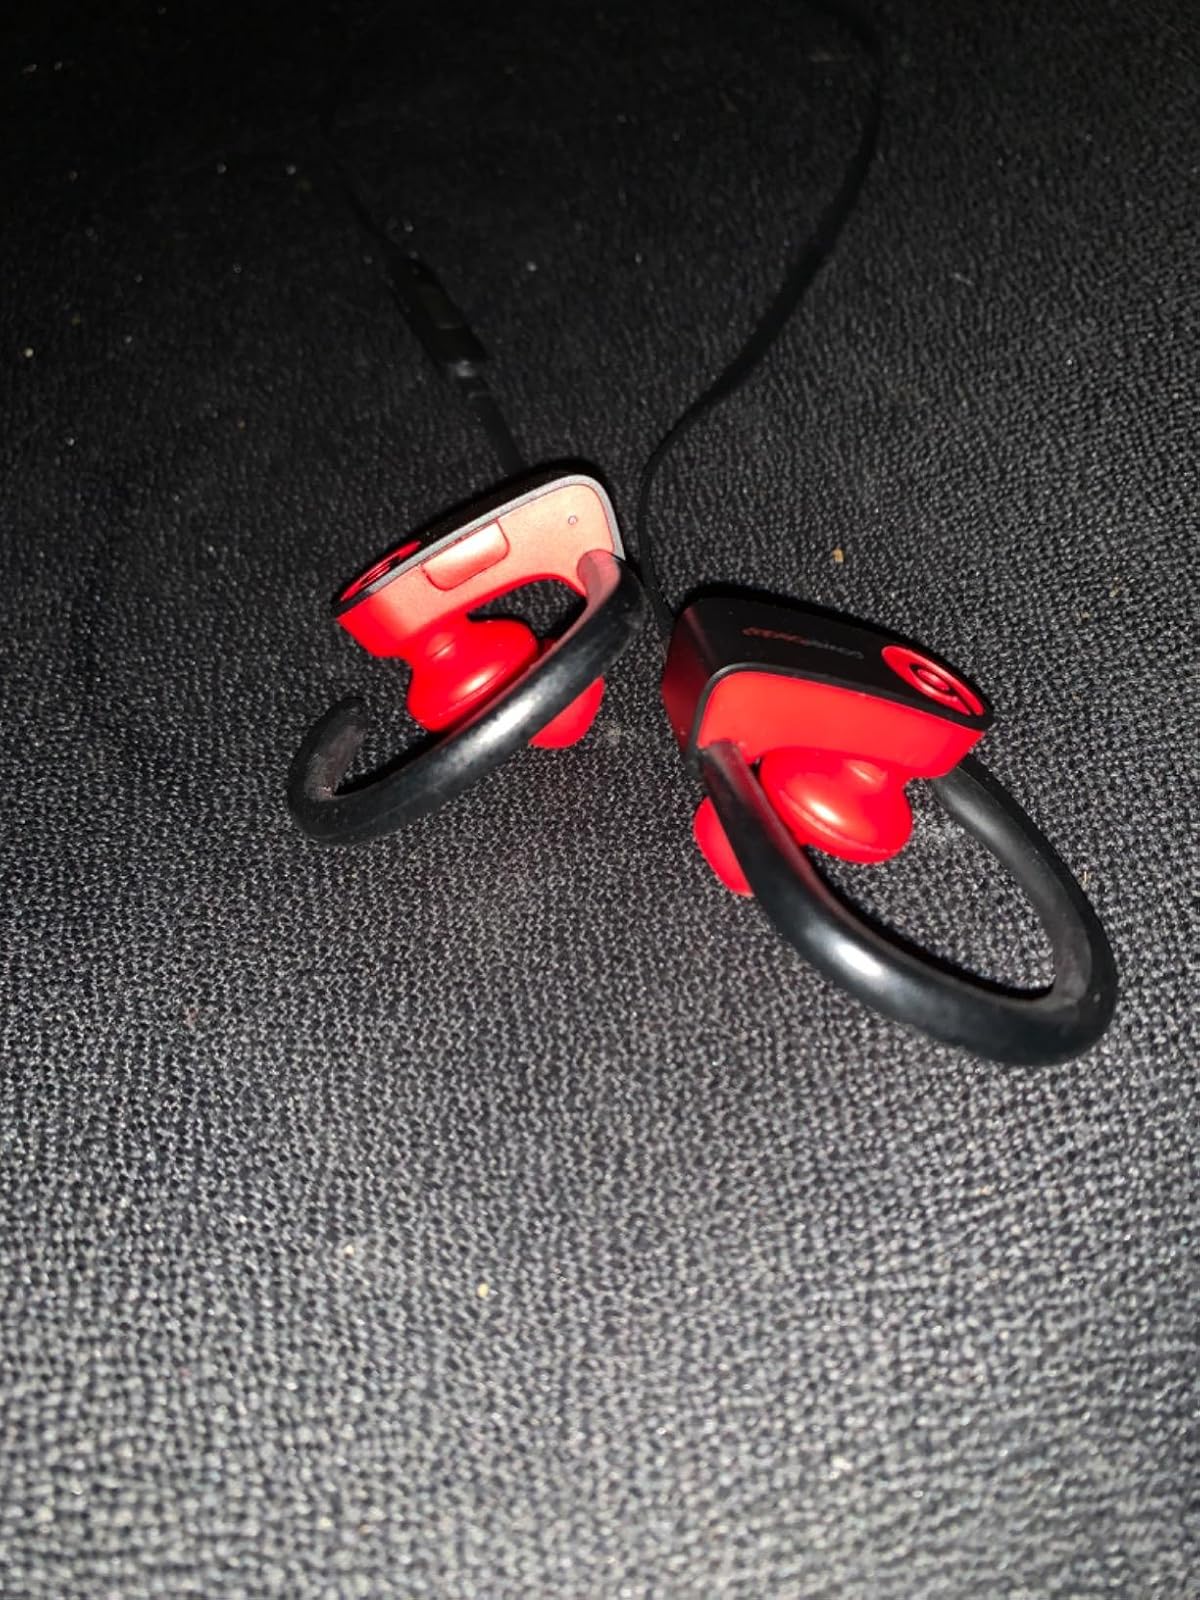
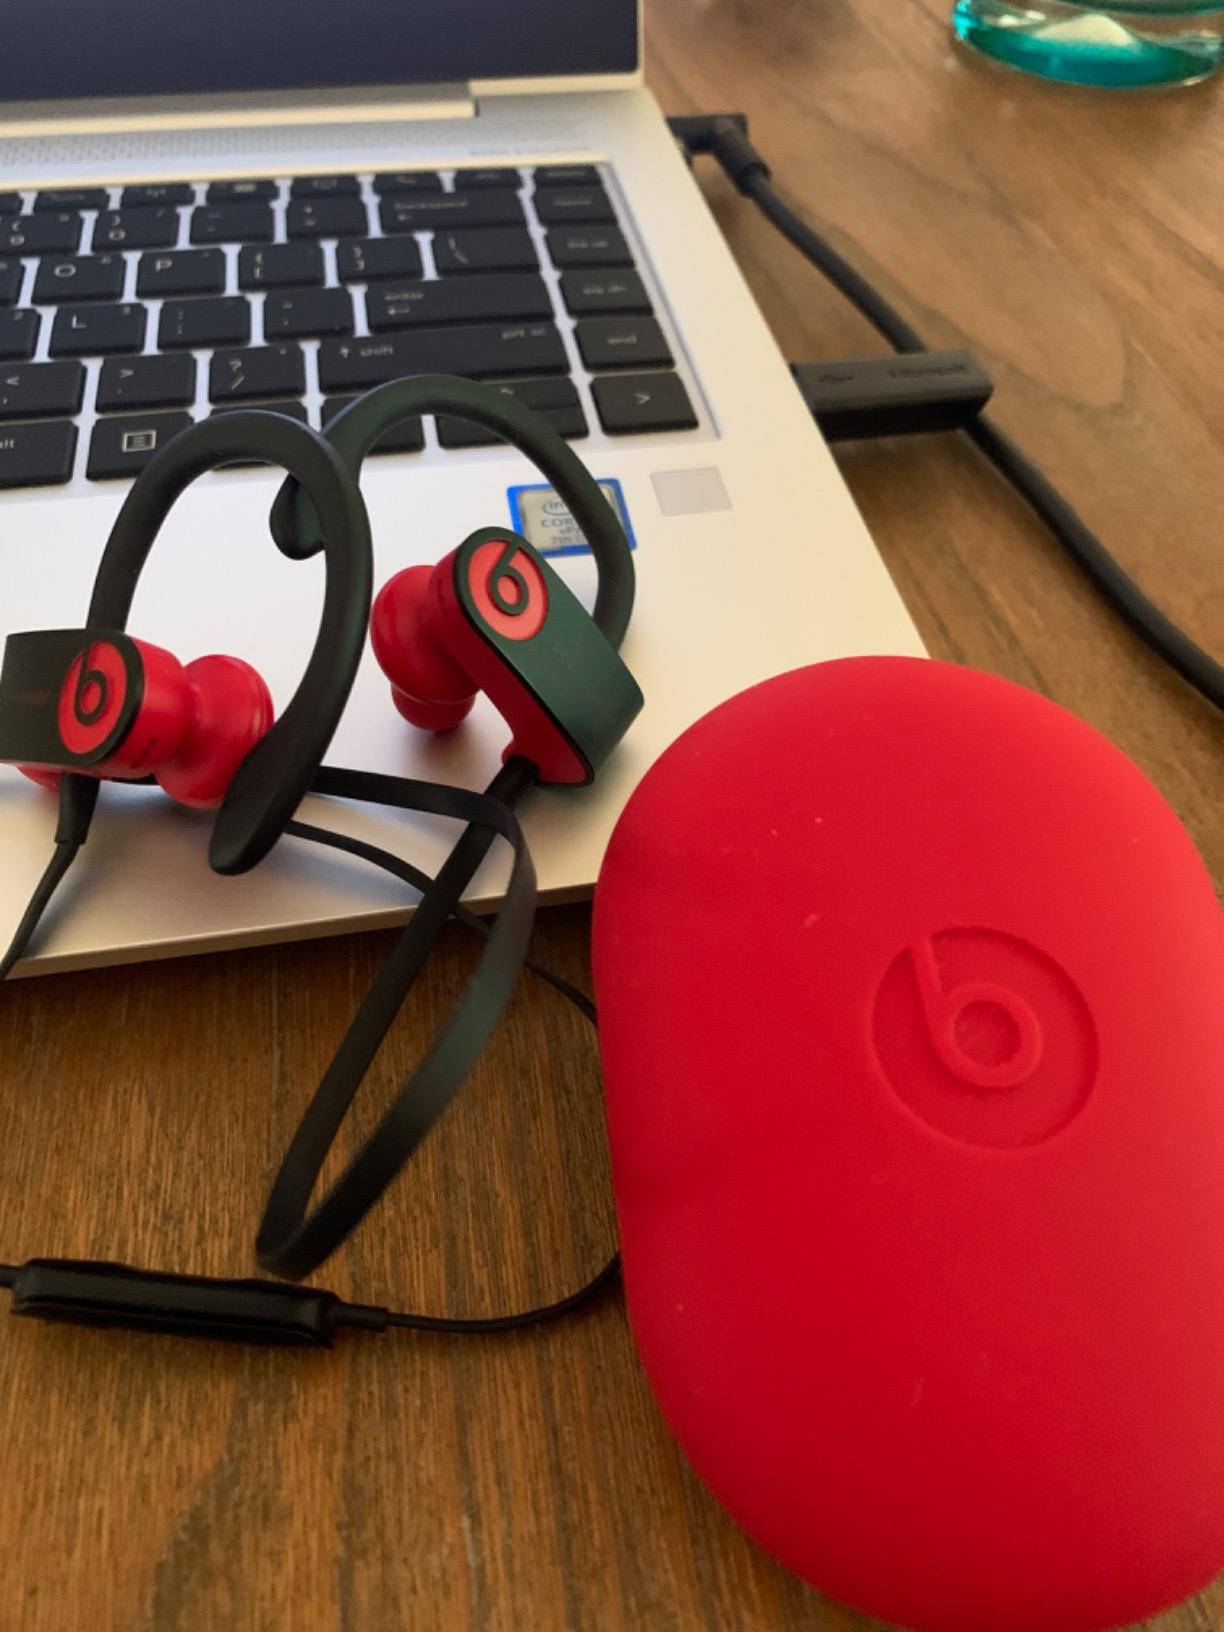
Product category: earbuds
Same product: yes